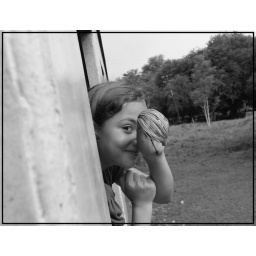
The girl in the train